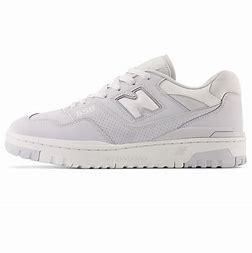
Brand: New
Model: Balance kg New Balance 550